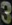
Number: 3